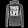
Label: Pullover